2008 US Open (tennis)

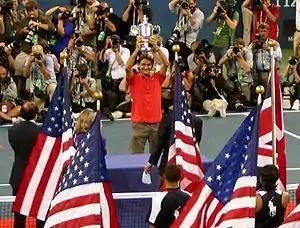
Roger Federer holding the US Open trophy

Roger Federer defeated Andy Murray in straight sets 6–2, 7–5, 6–2, to claim his fifth consecutive title, thus cementing his place in history as the first man since Bill Tilden in 1924 to have achieved this feat. The only other men to have done so were Richard Sears, in 1887, and Bill Larned, in 1911 (Jimmy Connors and Pete Sampras had each won five times, but not consecutively). Federer created a new record, becoming the first man to have won two different Grand Slam events five consecutive times (the other being Wimbledon), and this win left him one short of Pete Sampras's all-time men's record of 14 Grand Slam singles wins. In the context of Federer's career, this was the sixth straight year in which he had won a Grand Slam. Murray also came into the match aiming to break a pre-open-era record, his being one of national importance—the last British man to have won a Grand Slam singles title was Fred Perry at the 1936 U.S. National Championships, the last British woman to have done so was Virginia Wade at Wimbledon 1977.